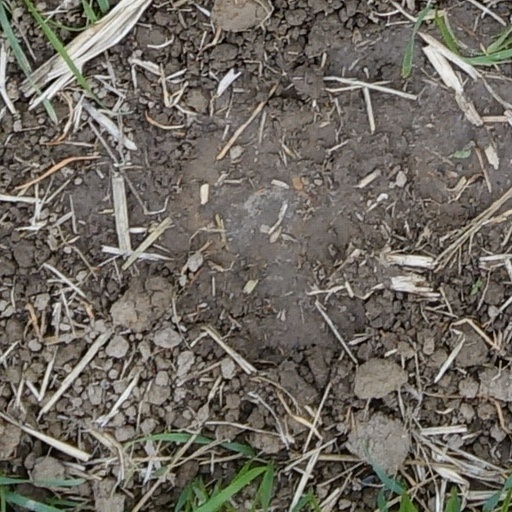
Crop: wheat